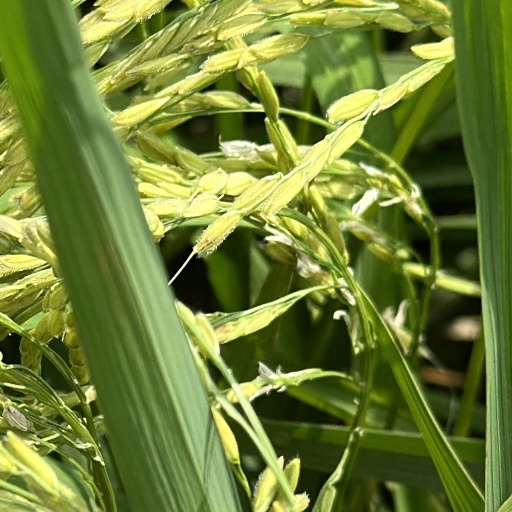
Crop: rice